List of monarchs of Baden

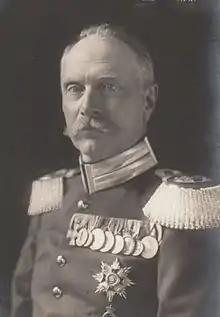
Frederick II

Baden was an Imperial Estate of the Holy Roman Empire and later one of the German states along the frontier with France, primarily consisting of territory along the right bank of the Rhine, opposite Alsace and the Palatinate.